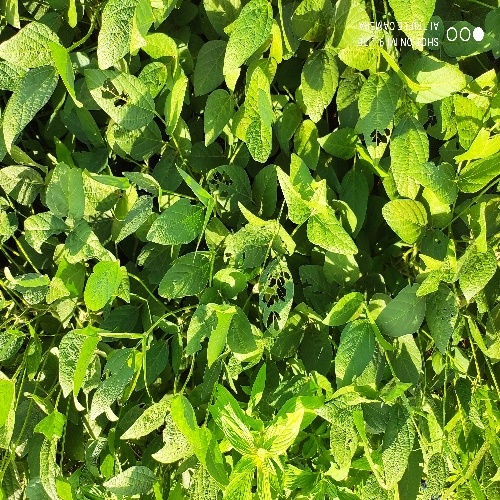
Label: Caterpillar